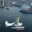
Label: airplane